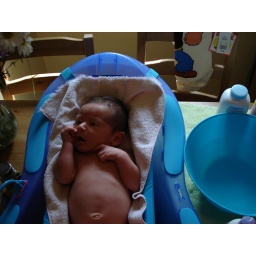
When he was itty-bitty I would bathe him in his tub on the kitchen table.